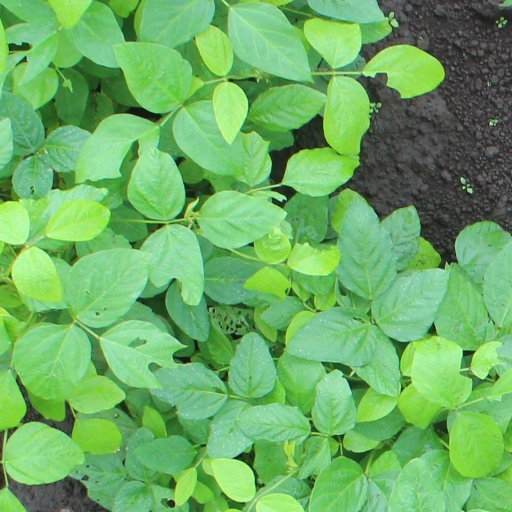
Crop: soybean